LaBarge Rock

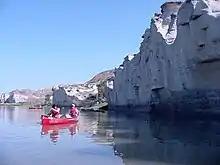
Boaters in the White Cliffs section of Missouri River in the Missouri Breaks (LaBarge Rock not pictured)

LaBarge Rock is part of the White Cliffs (aka White Canyon or White Rocks) region of the Missouri, along with other natural features and cultural sites in this area. It is named for the extensive cliffs of white sandstone/shale that appear on both banks of the river for long stretches. This section of the river is within the remote and isolated Missouri Breaks. Because of the White Cliffs' arresting appearance which received recent exposure from Stephen Ambrose's book on the Lewis and Clark's Expedition, "Undaunted Courage", there have been growing numbers wishing to float this portion of the Missouri from Coal Banks Landing (BLM Mile 41) to Judith Landing (BLM Mile 88).